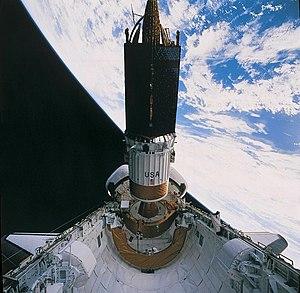
Un Tracking and Data Relay Satellite est un satellite de télécommunications du Tracking and Data Relay Satellite System utilisé par la NASA et d'autres agences gouvernementales aux États-Unis pour communiquer avec des satellites ou la Station spatiale internationale. Le système a été développé pour remplacer un réseau existant de stations au sol qui permettait la communication avec les vols habités de la NASA. Le but premier était d'améliorer le temps où la navette était en communication avec le sol et d'augmenter la quantité de données qui pouvaient être transférées.